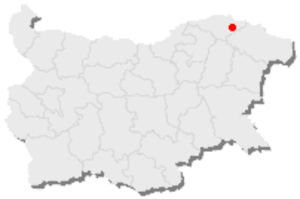
Carte de la Bulgarie, le point rouge indique Alfatar.